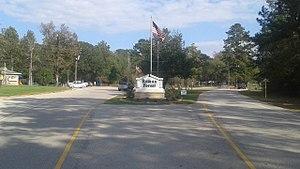
Roman Forest est une ville située à l'est du comté de Montgomery, au Texas, aux États-Unis.